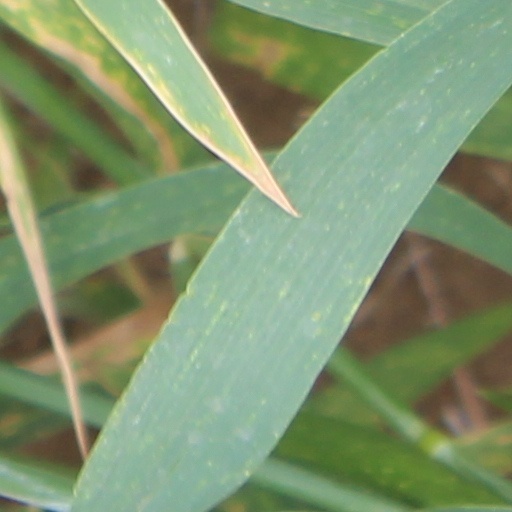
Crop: wheat